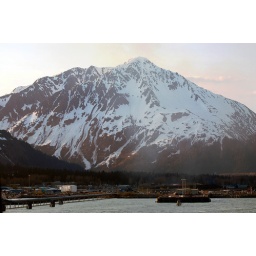
The mountain behind the cruise ship terminal in Seward which is my favourite place in Alaska.